Gary Waddock

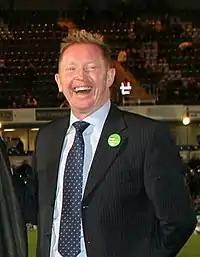
Waddock in 2011

Gary Patrick Waddock (born 17 March 1962) is a former professional footballer. He is assistant head coach at Walsall.